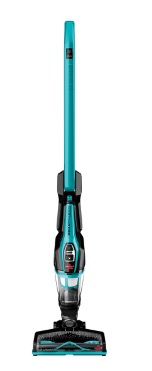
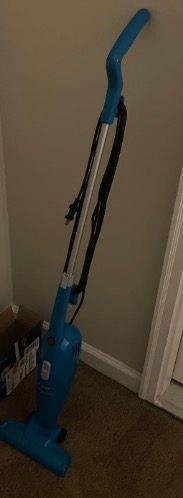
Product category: items_vacuum
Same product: no